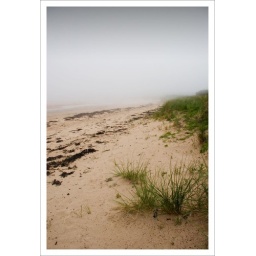
Edge of the sand dunes at the beach at Yellow Craigs, North Berwick, Scotland. The mist can roll in deceptively quickly!